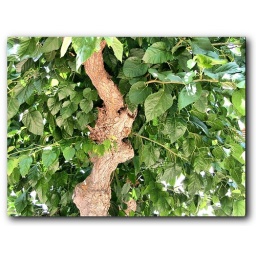
The face in the tree, I spotted this in La Villajoyosa Spain.